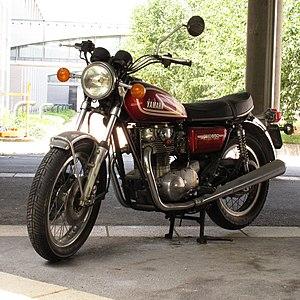
La Yamaha XS 650 est une moto de taille moyenne construite par Yamaha. Le modèle fut présenté en octobre 1969 et produit jusqu'en 1979. Le modèle « Spécial » fut présenté en 1978 et produit jusqu'en 1985. La XS 650 a d’abord reçu le moteur twin Hosk SACT de 500 cm³ en 1955. Après environ dix ans de production en 500 cm³, les ingénieurs Hosk conçurent un 650 cm³ twin. Plus tard, la société Hosk fut acquise par Showa Corporation, et en 1960, Yamaha avait racheté Showa, incluant Hosk, le concepteur initial du twin 650 cm³.